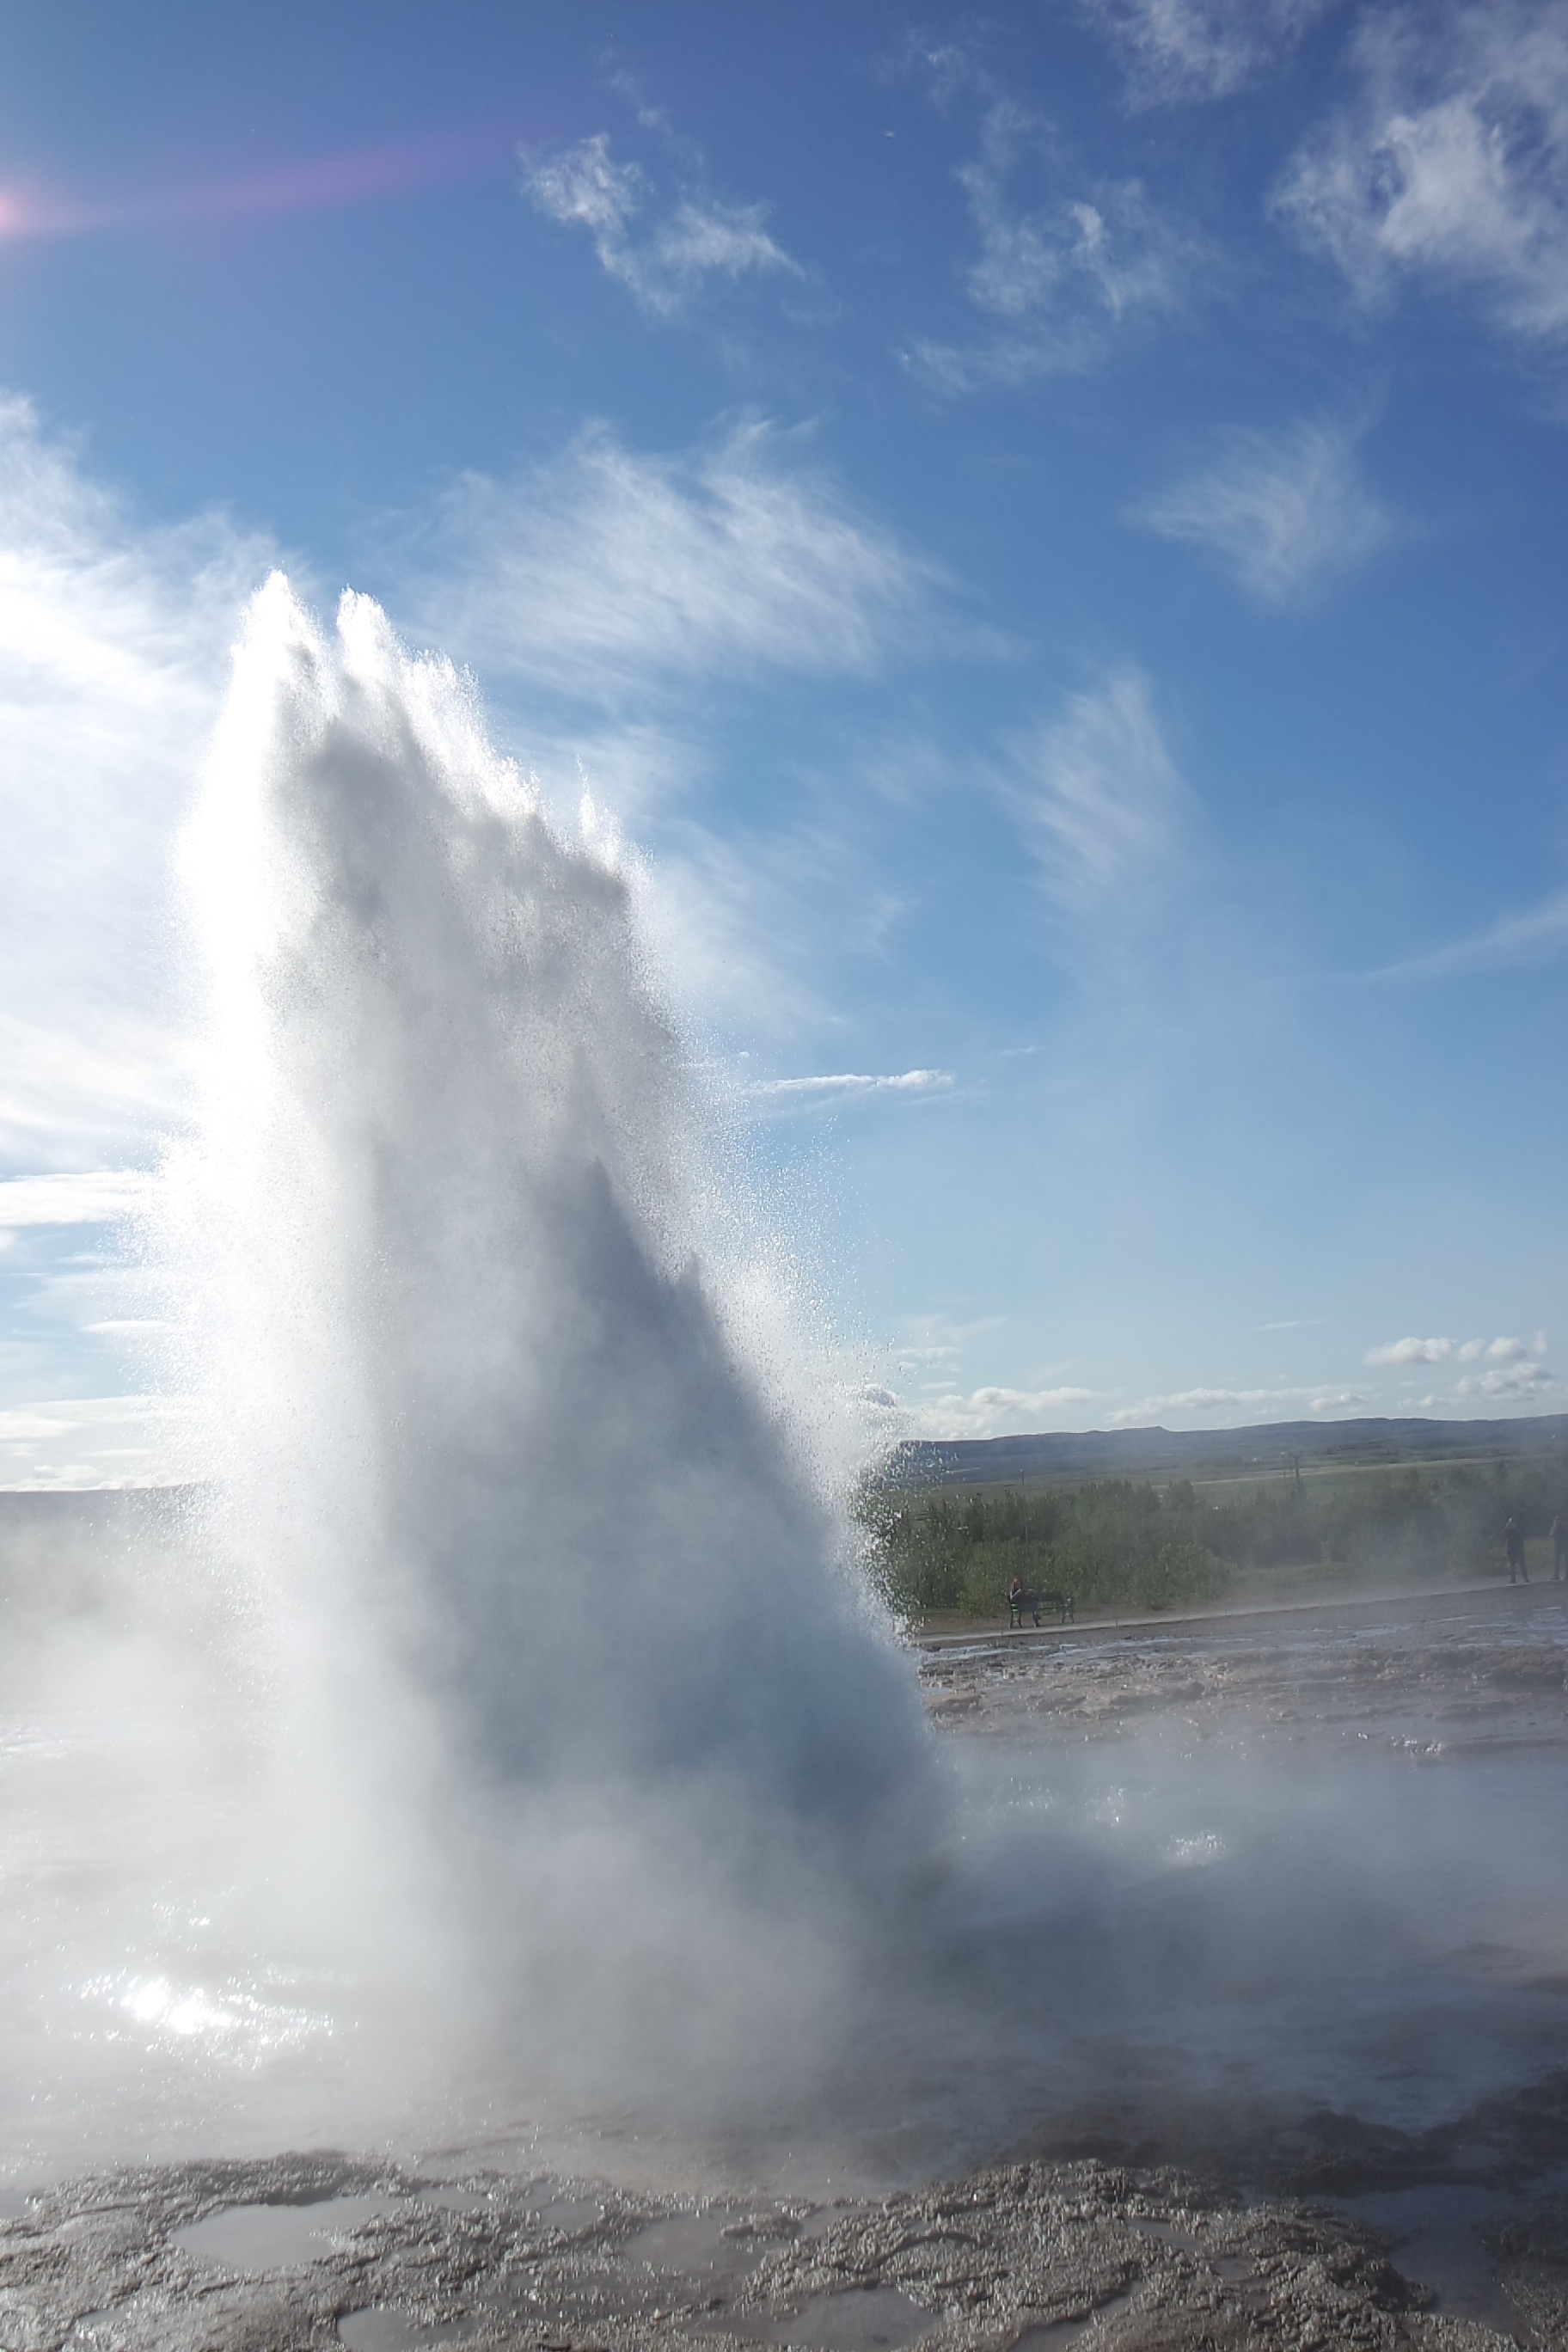
landscape, sea, water, nature, cloud, wave, spring, iceland, heat, body of water, geyser, geysir, strokkur, landform, hot springs, geographical feature, atmospheric phenomenon, wind wave